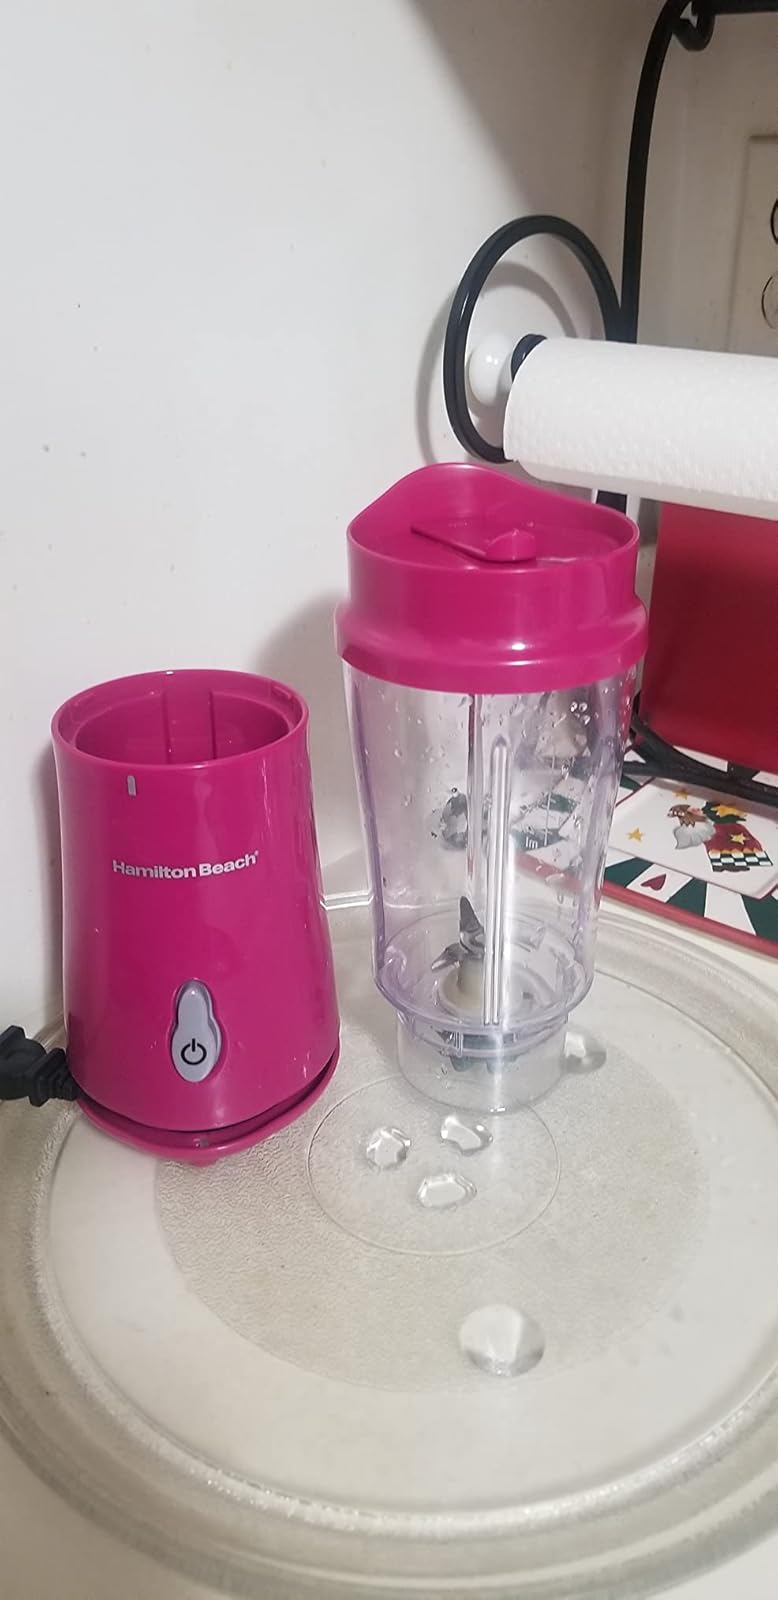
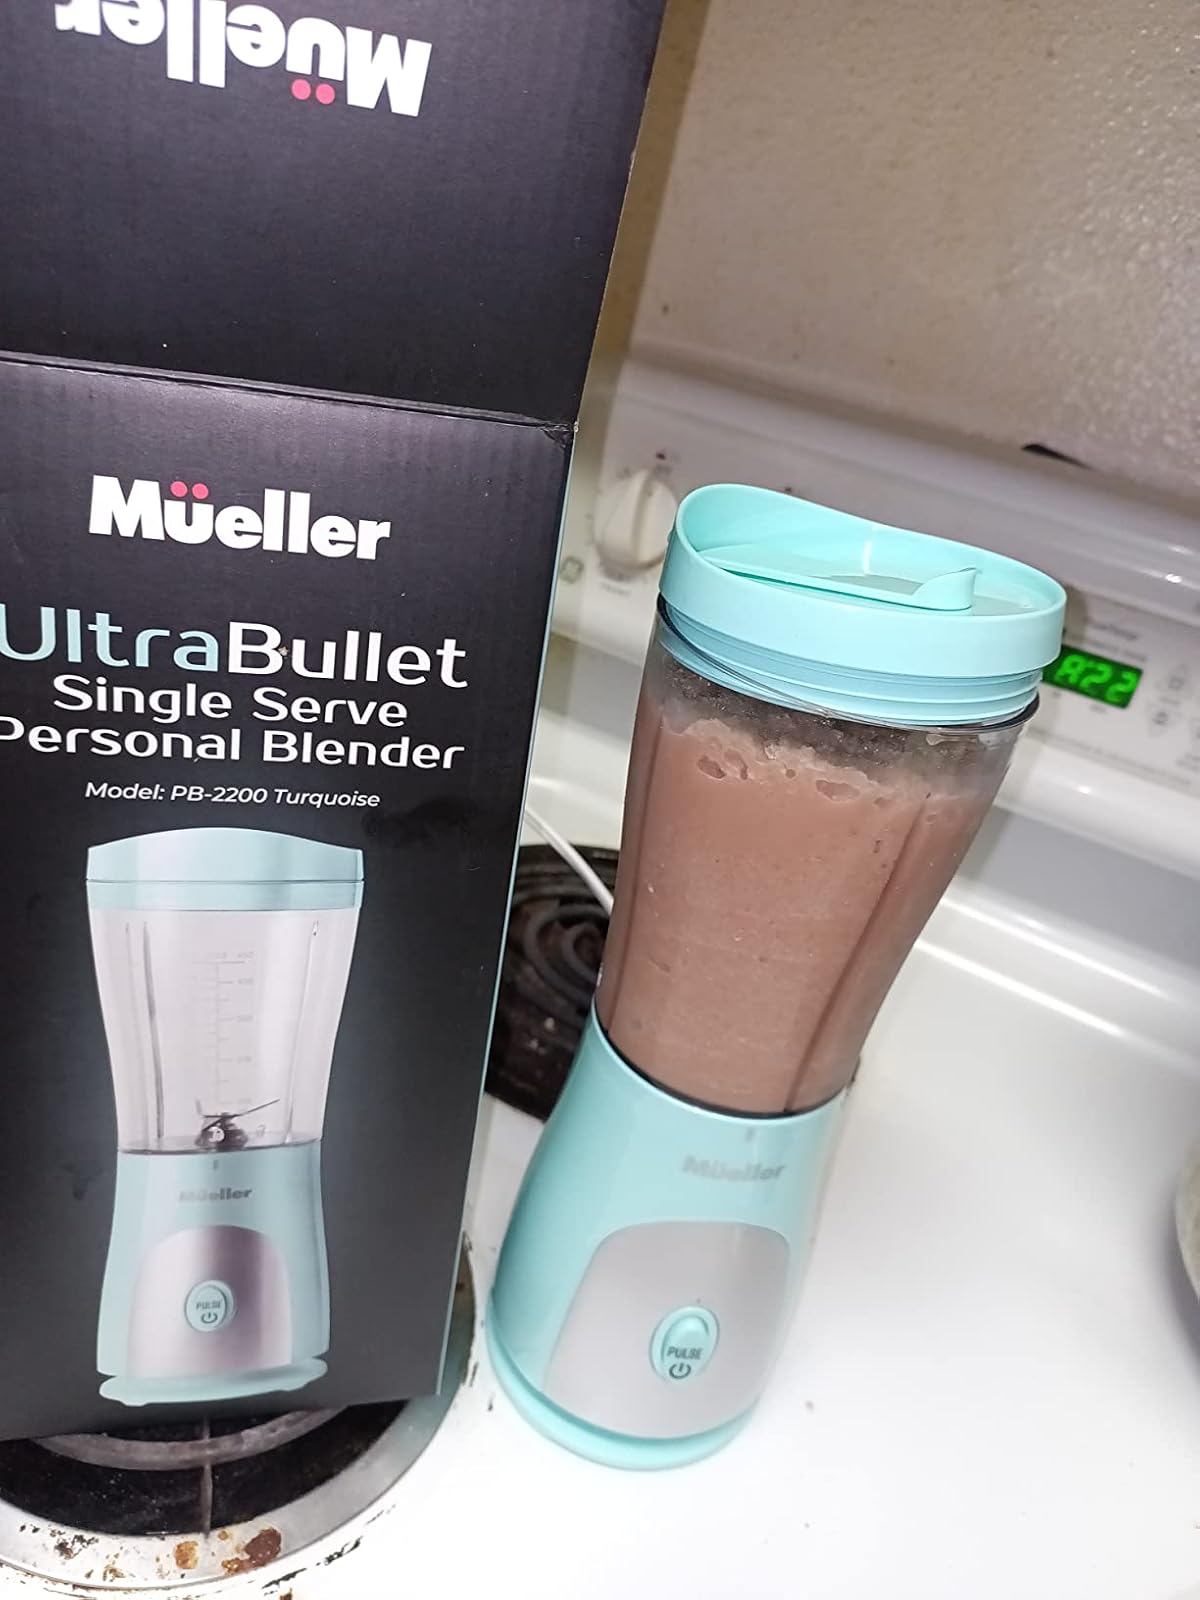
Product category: items_blender
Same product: no